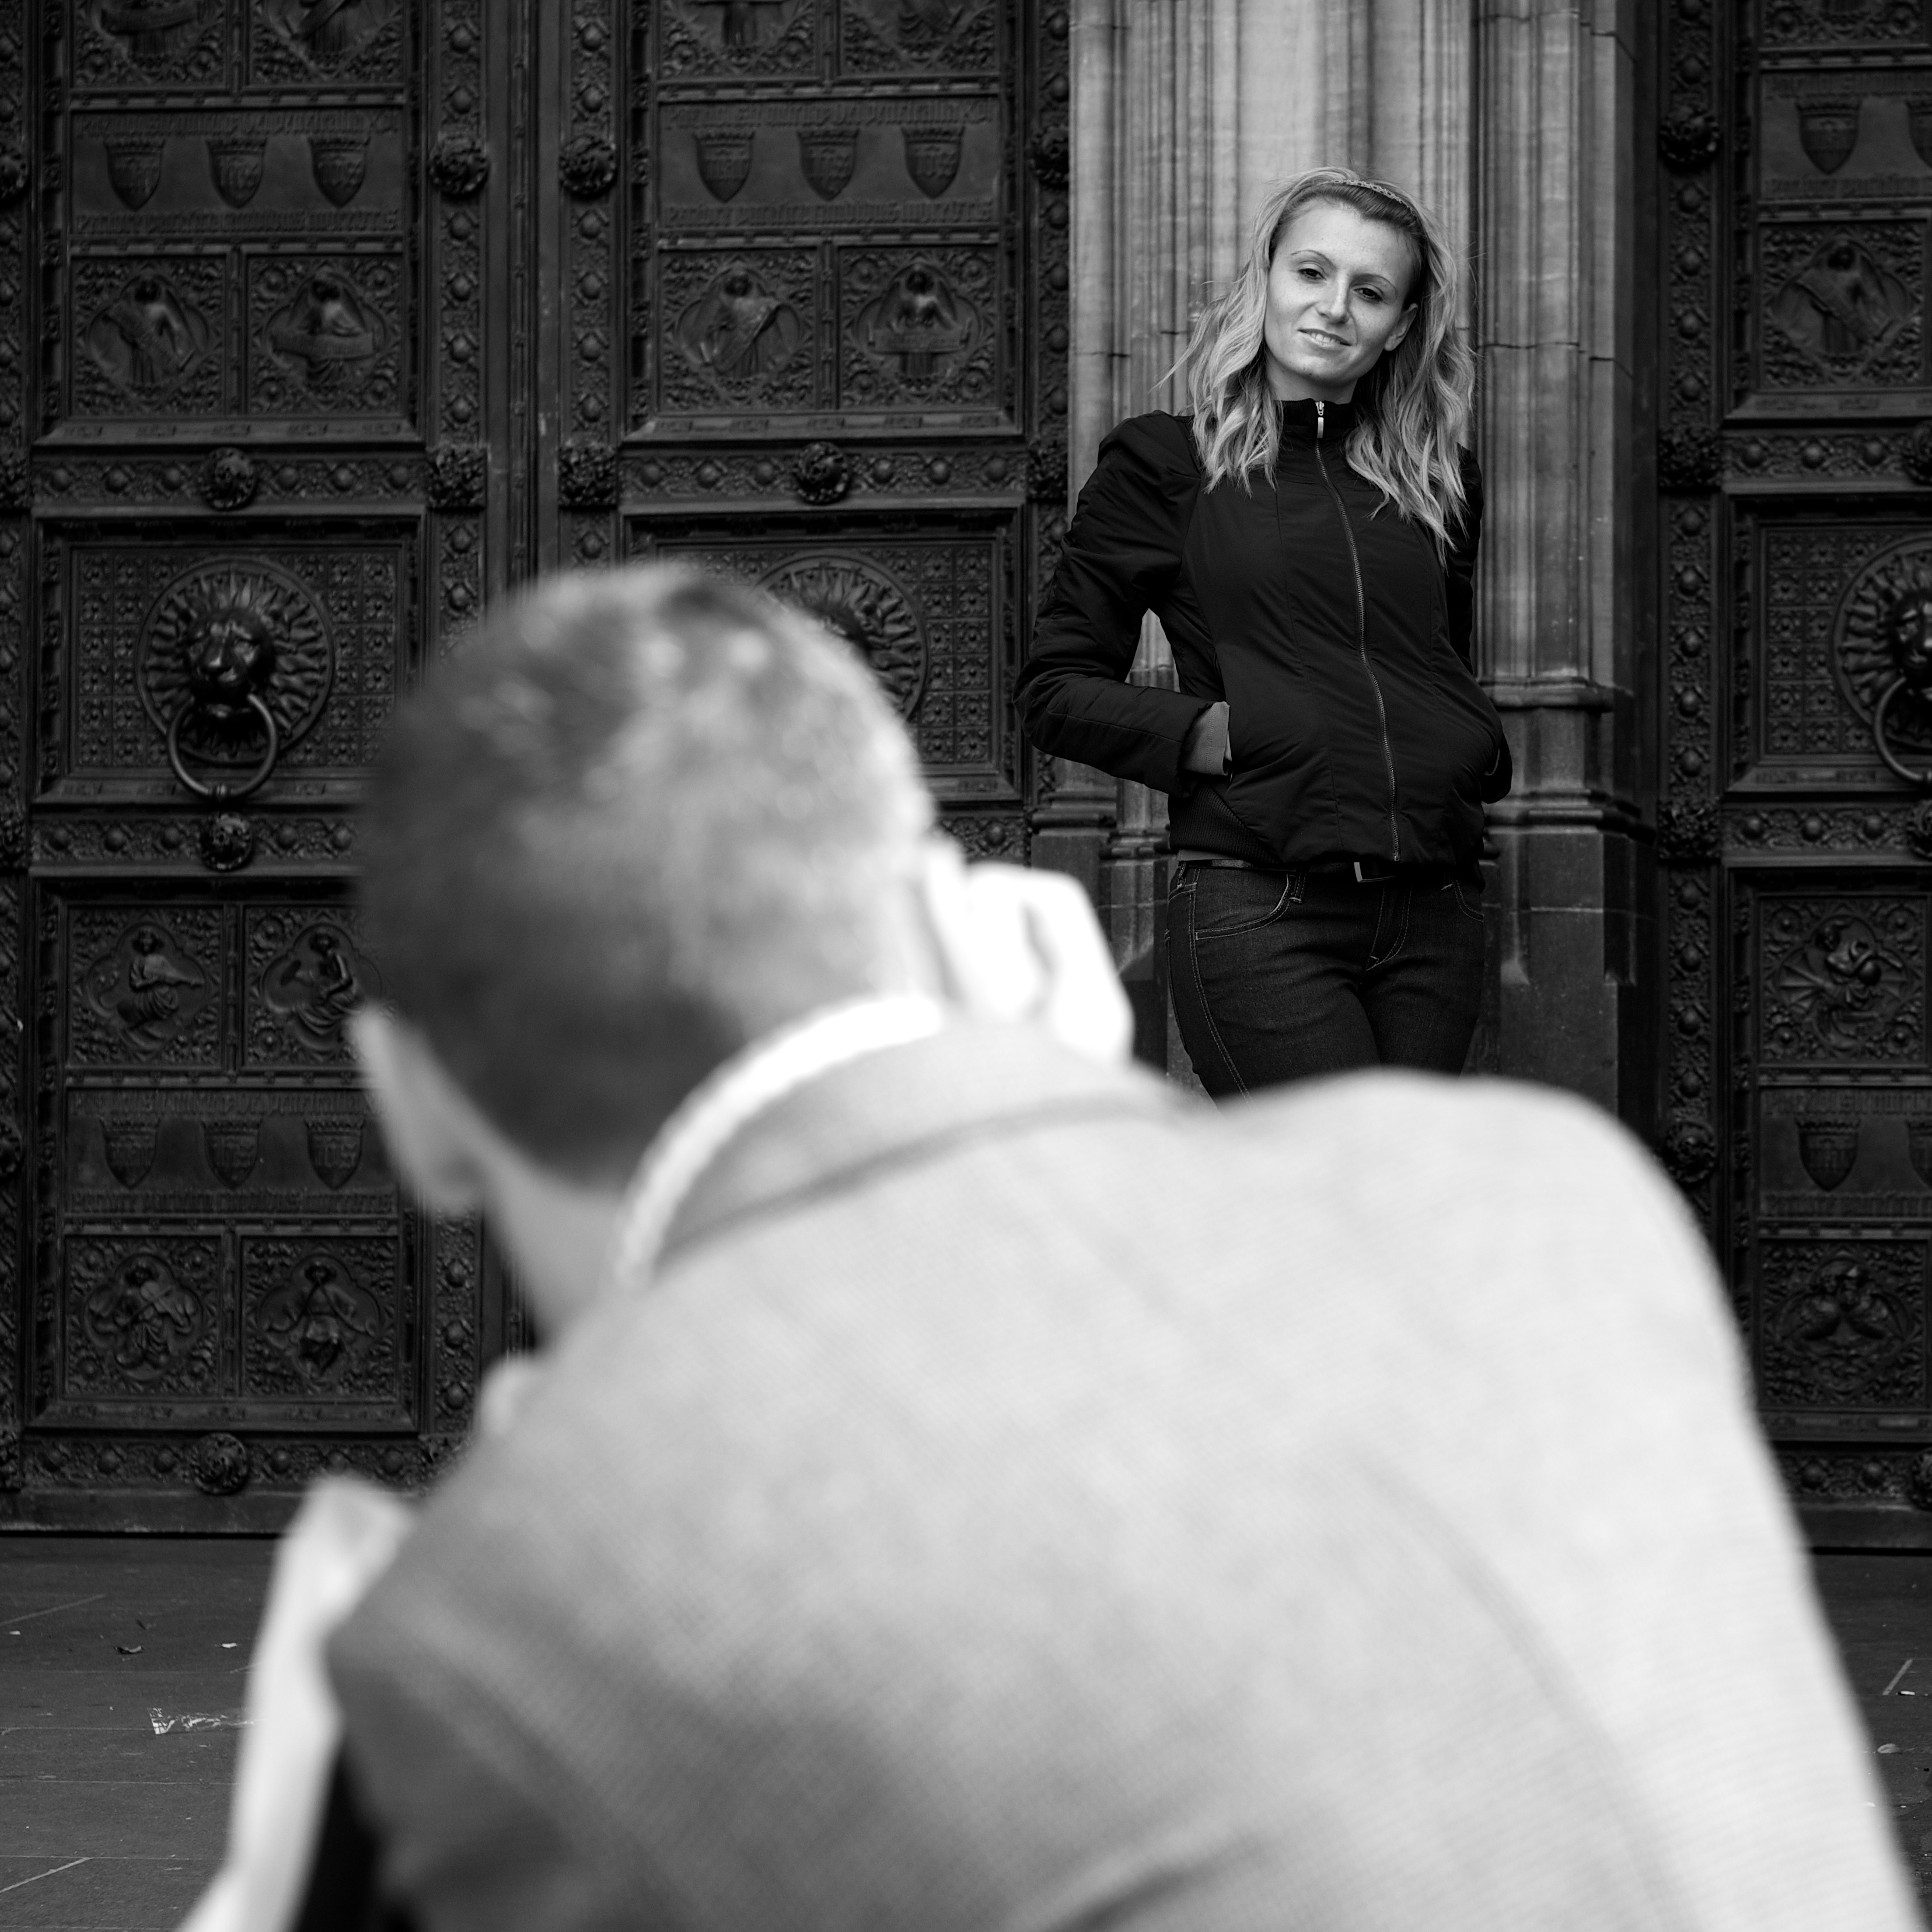
man, person, black and white, white, street, photography, ebook, male, portrait, sitting, training, black, monochrome, streetphotography, flickr, thomas, video, olympus, photograph, omd, fuji, leica, monochrom, leuthard, hcb, thomasleuthard, monochrome photography, film noir, human positions